Peter Muhlenberg Memorial

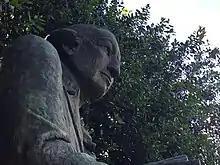
Detail of the bust by Hufford

The memorial sits in the center of Muhlenberg Park in the northwest quadrant of Washington, D.C., alongside a segment of Wakefield's eastern border with Forest Hills. The one-acre pocket park is located on the plot of land bounded by Connecticut Avenue, Ellicott Street, and 36th Street NW. It is directly adjacent to St. Paul's Lutheran Church and Engine Company 31, which are to the west and northwest, respectively. Also close by are Politics and Prose and Comet Ping Pong, one block up Connecticut Avenue.